Émile Lesieur

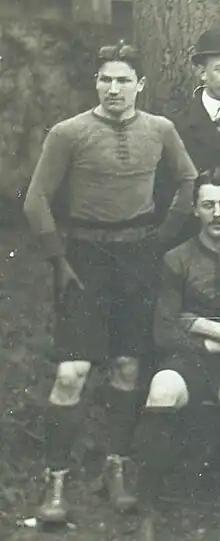
Emile Lesieur, winner of French Rugby Championship 1908

He joined HEC Paris in 1906, at the same time as Roland Garros, whom he sponsored to enter the Stadium, and the two classmates graduated from HEC Paris in 1908, schooling lasting only two years at the time.